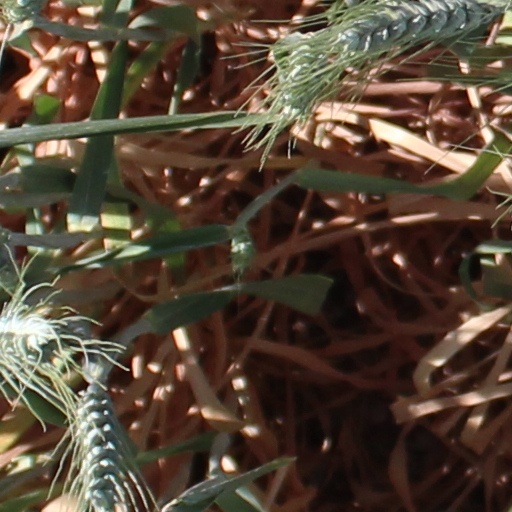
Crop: wheat